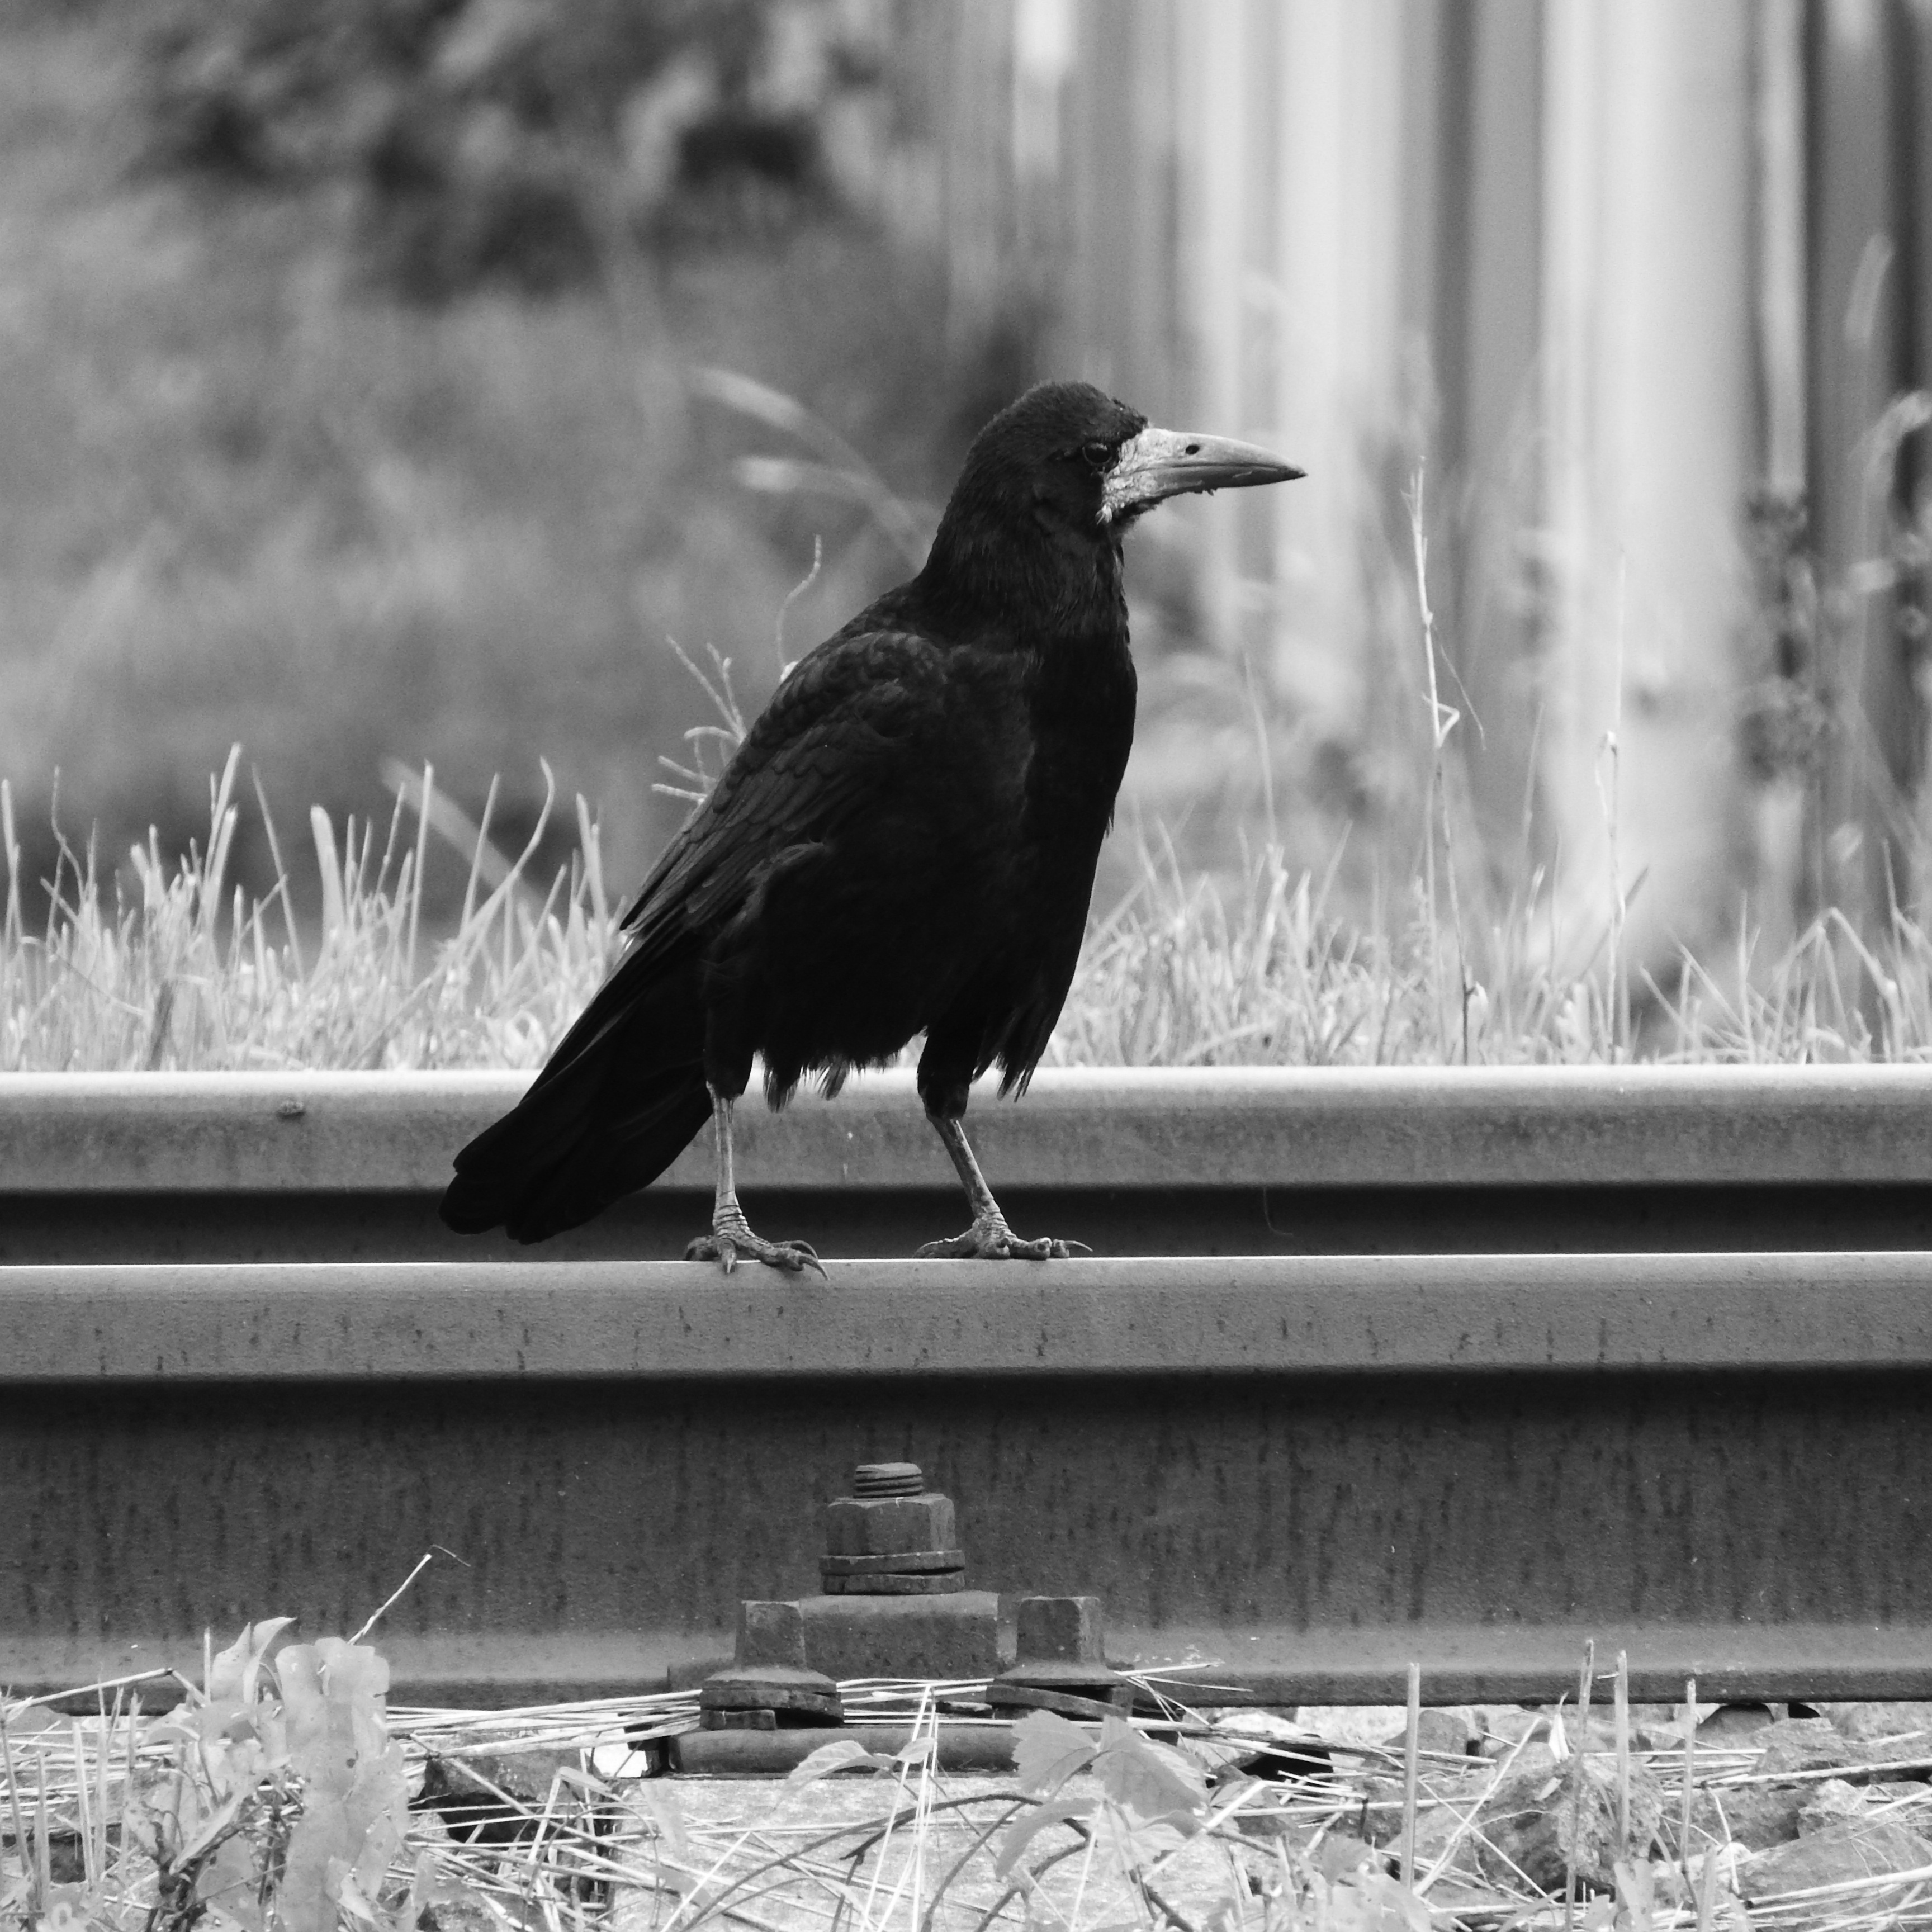
snow, winter, bird, black and white, track, white, black, monochrome, fauna, crow, vertebrate, raven, black bird, monochrome photography, perching bird, crow like bird, bird on rails